Santa Fe Depot (San Diego)

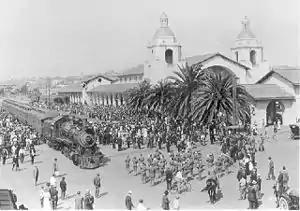
The first SD&A through passenger train "arrives" in San Diego on December 1, 1919, to officially open the line.

John D. Spreckels' San Diego Electric Railway (SDERy) made regular stops at the station since its opening, and continued to do so until April 24, 1949, when San Diego adopted an all-bus transit system. Spreckels' other rail-related concern, the San Diego and Arizona Railway (built in part to provide San Diego with a direct transcontinental rail link to the east by connecting with the Southern Pacific Railroad lines in El Centro) was invited to make use of the facility. The first SD&A passenger train arrived in downtown on December 1, 1919. In 1936 the Santa Fe ordered a six-car trainset from the Budd Company specifically for the initiation of a new, streamlined named train between the Los Angeles Union Passenger Terminal and San Diego. On March 27, 1938, the company inaugurated the "San Diegan" route, operating on a two-hour-and-30-minute schedule. A second "San Diegan" consist entered service on June 8, 1941, doubling the schedule to four daily round trips. Freight service consisted of one scheduled overnight train per day, though extras were run as required (sometimes numbering as many as 10–12 per day). The United States' entry into World War II saw a significant increase in rail traffic to and from San Diego, both in the form of troop movements and transport of military vehicles and supplies.